Blaser R8

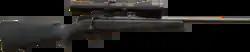
Blaser R8 Professional featuring a synthetic stock

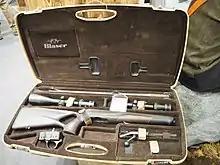
Blaser R8 Professional Success featuring a synthetic thumb-hole stock with non-slip inlays taken down in its traveling case

The Blaser R8 is a German straight-pull rifle known for its radially locking bolt system, modularity and its barrel mounted scope mount manufactured by Blaser. The rifle also features a manual cocking system and a direct trigger. In 2015 there had been more than 100,000 complete Blaser R8 rifles produced.